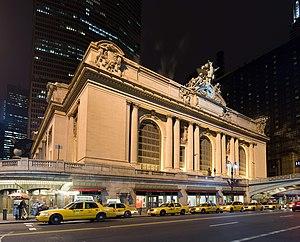
Vue extérieure nocturne de la gare Grand Central Terminal sur l'ile de Manhattan, à New-York (États Unis d'Amérique).